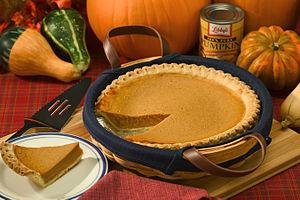
Tarte à la citrouille Original caption&#58
La tarte à la citrouille est un dessert traditionnel, souvent consommée en automne et au début de l'hiver, plus particulièrement pendant Thanksgiving et Noël aux États-Unis et au Canada. La citrouille est un symbole de la moisson et se retrouve également lors de la fête d'Halloween.
La véritable citrouille est Cucurbita pepo subsp. pepo et se distingue du potiron, les deux étant de la famille des Cucurbitaceae. C'est une plante annuelle dont le fruit, volumineux et de couleur jaune orangé, porte le même nom. Elle est de la même sous-espèce que les courgettes et la courge spaghetti ; il y a donc risque important d'hybridation.